Vogorno

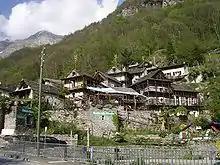
Berzona/Vogorno village

Vogorno has a population of 270. , 5.2% of the population are resident foreign nationals. Over the last 10 years (1997–2007) the population has changed at a rate of -6.5%.